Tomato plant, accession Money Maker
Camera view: vertical (180 deg); turntable rotation: 330 degrees
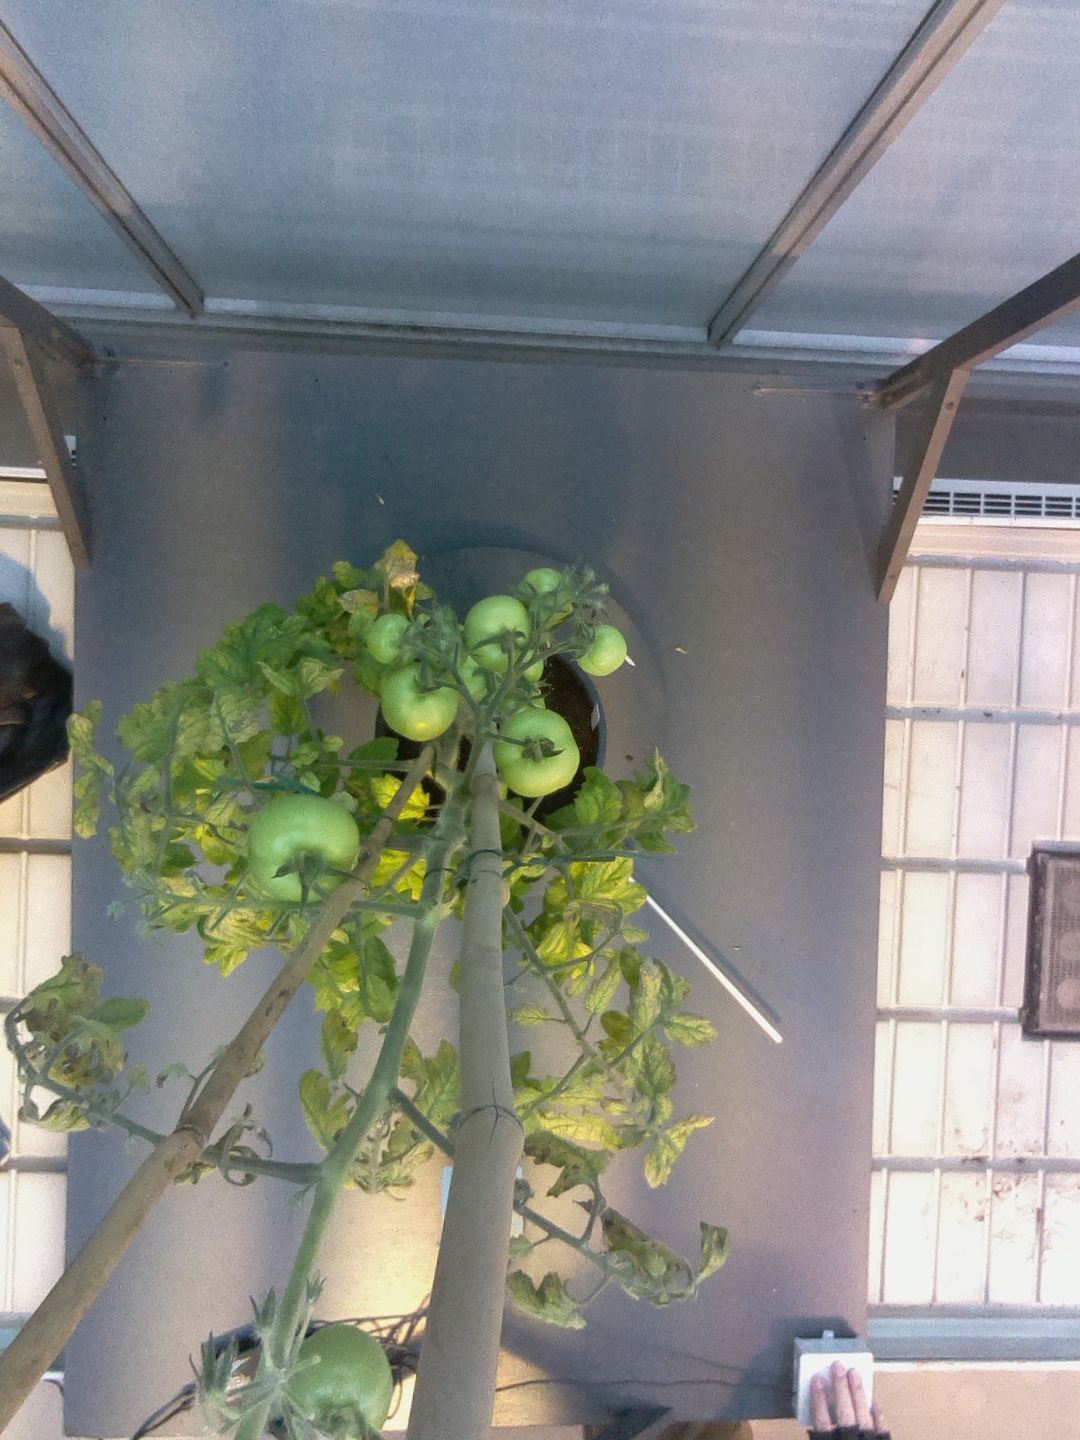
BBCH growth stage 78: 80% -90% of final fruit size